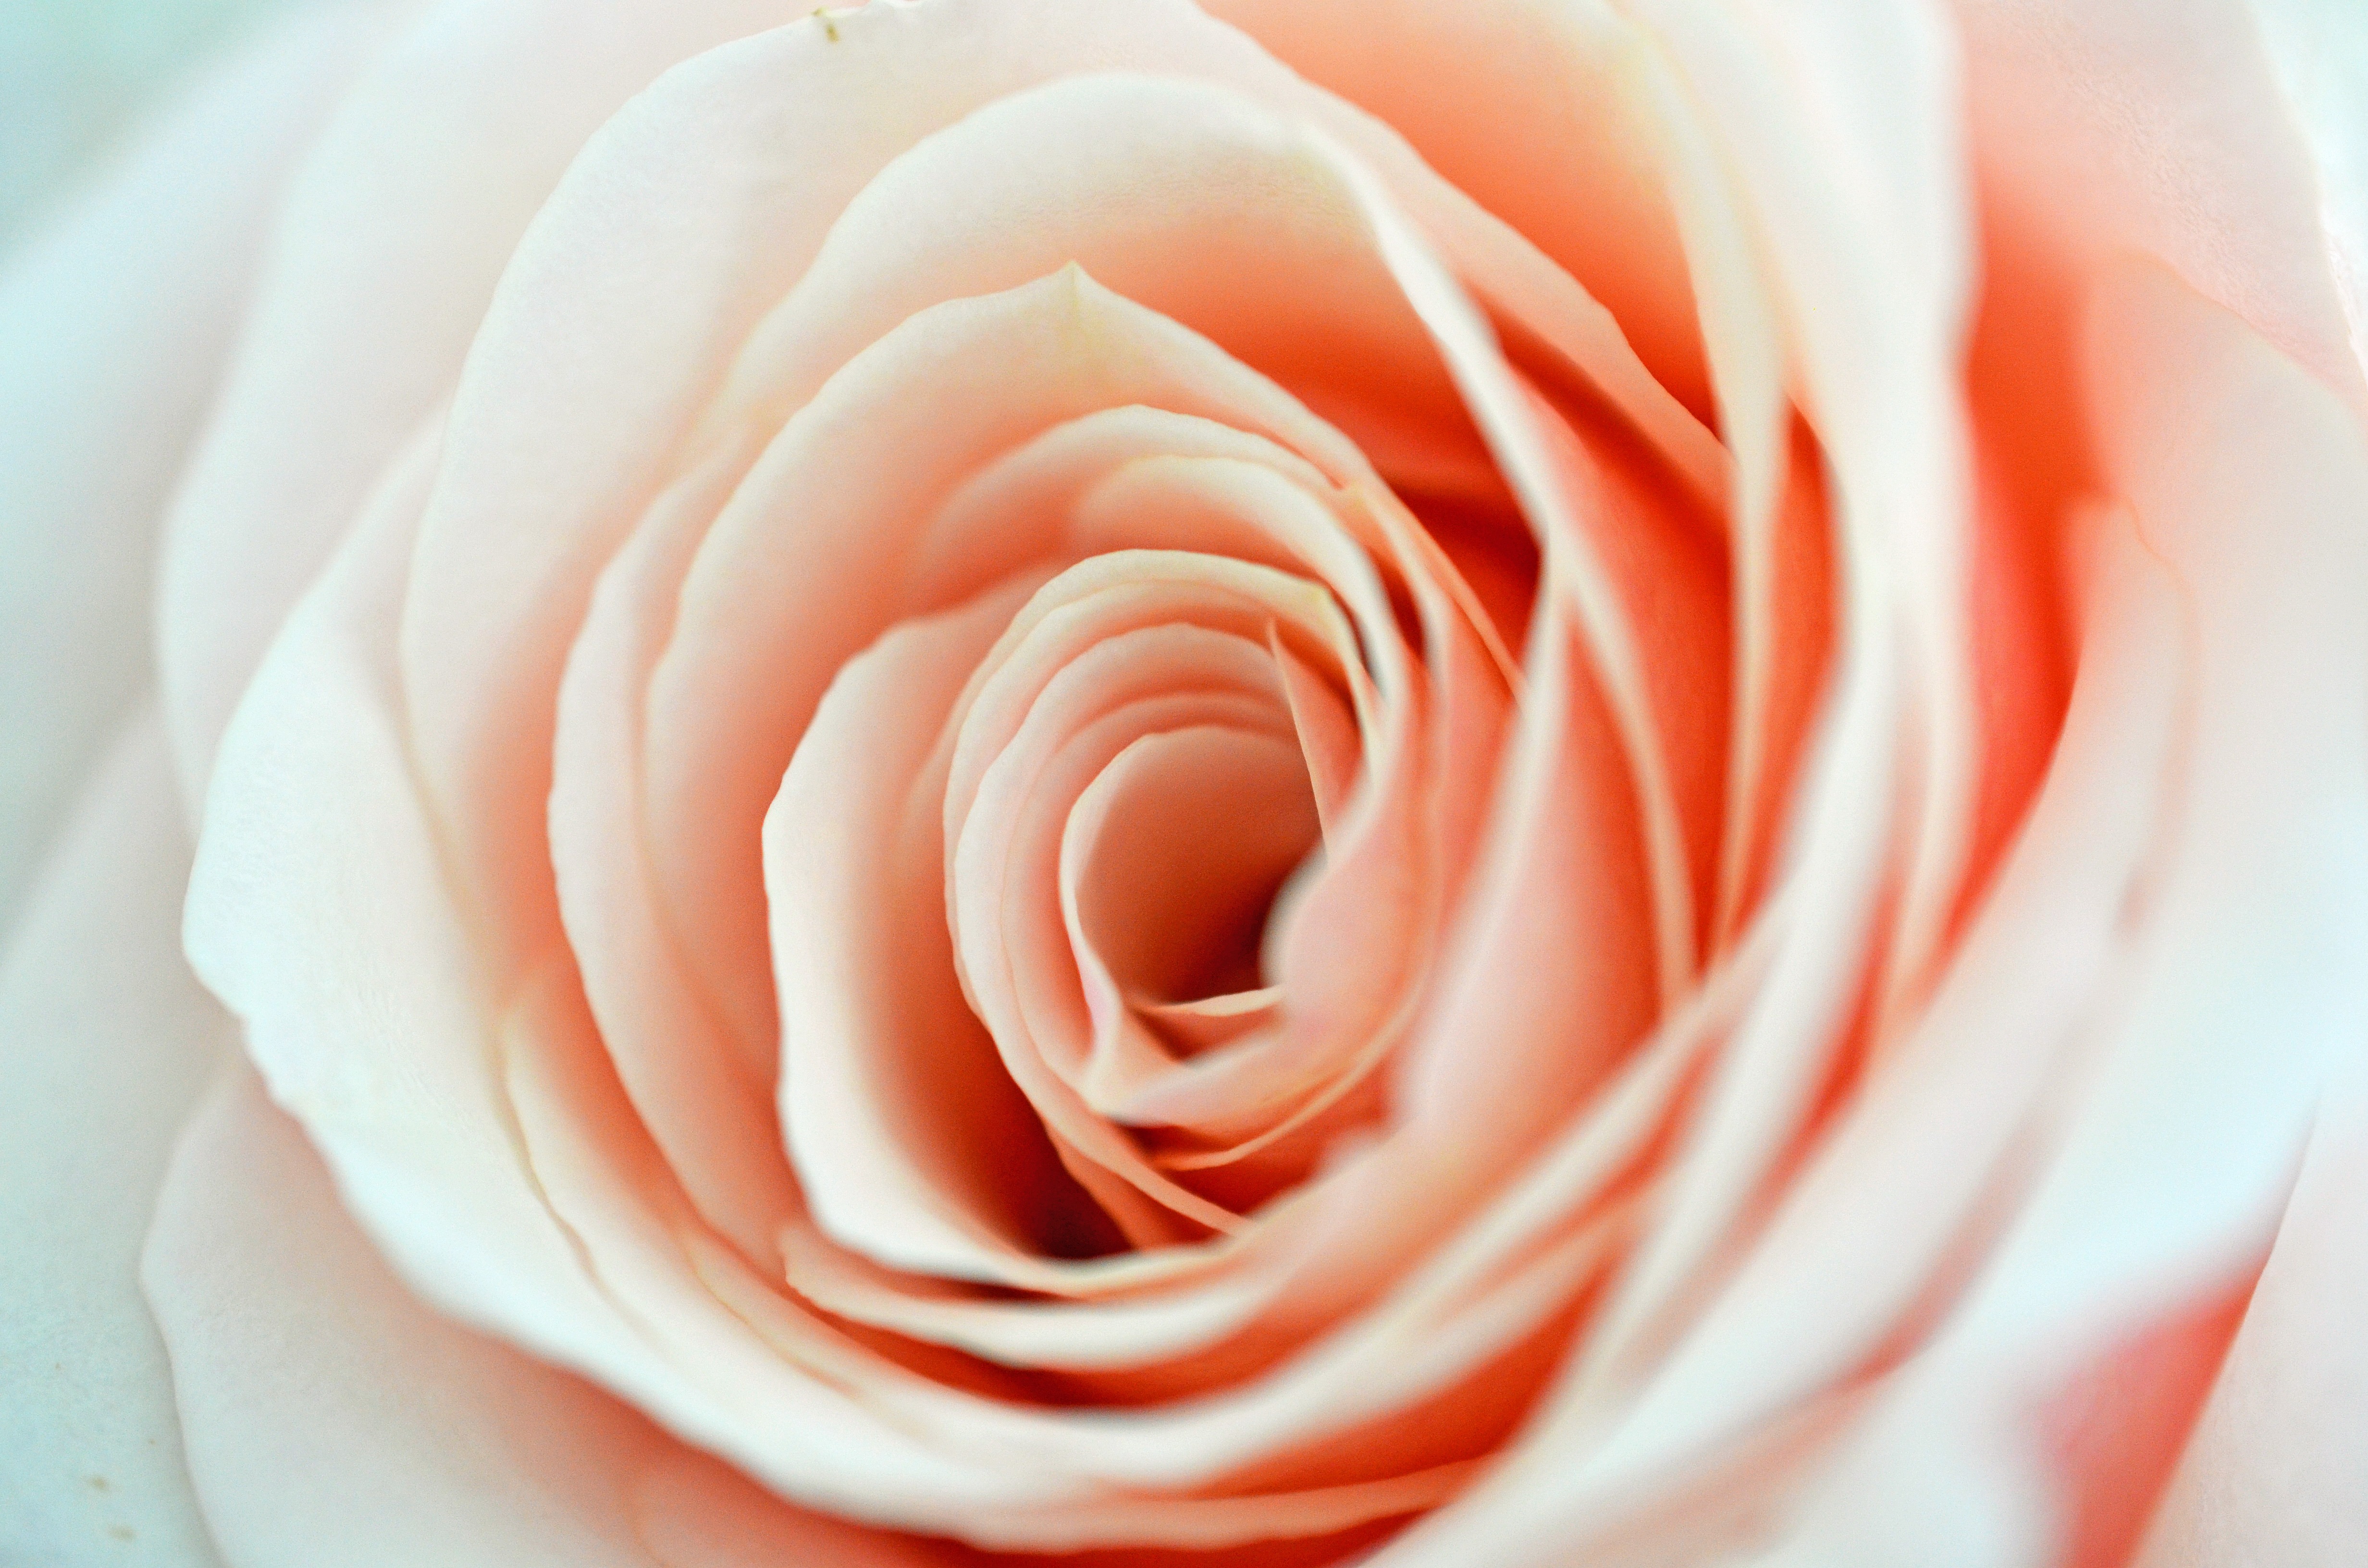
blossom, plant, photography, flower, petal, bloom, rose, red, pink, close up, petals, macro photography, flowering plant, garden roses, rose family, land plant, rose order